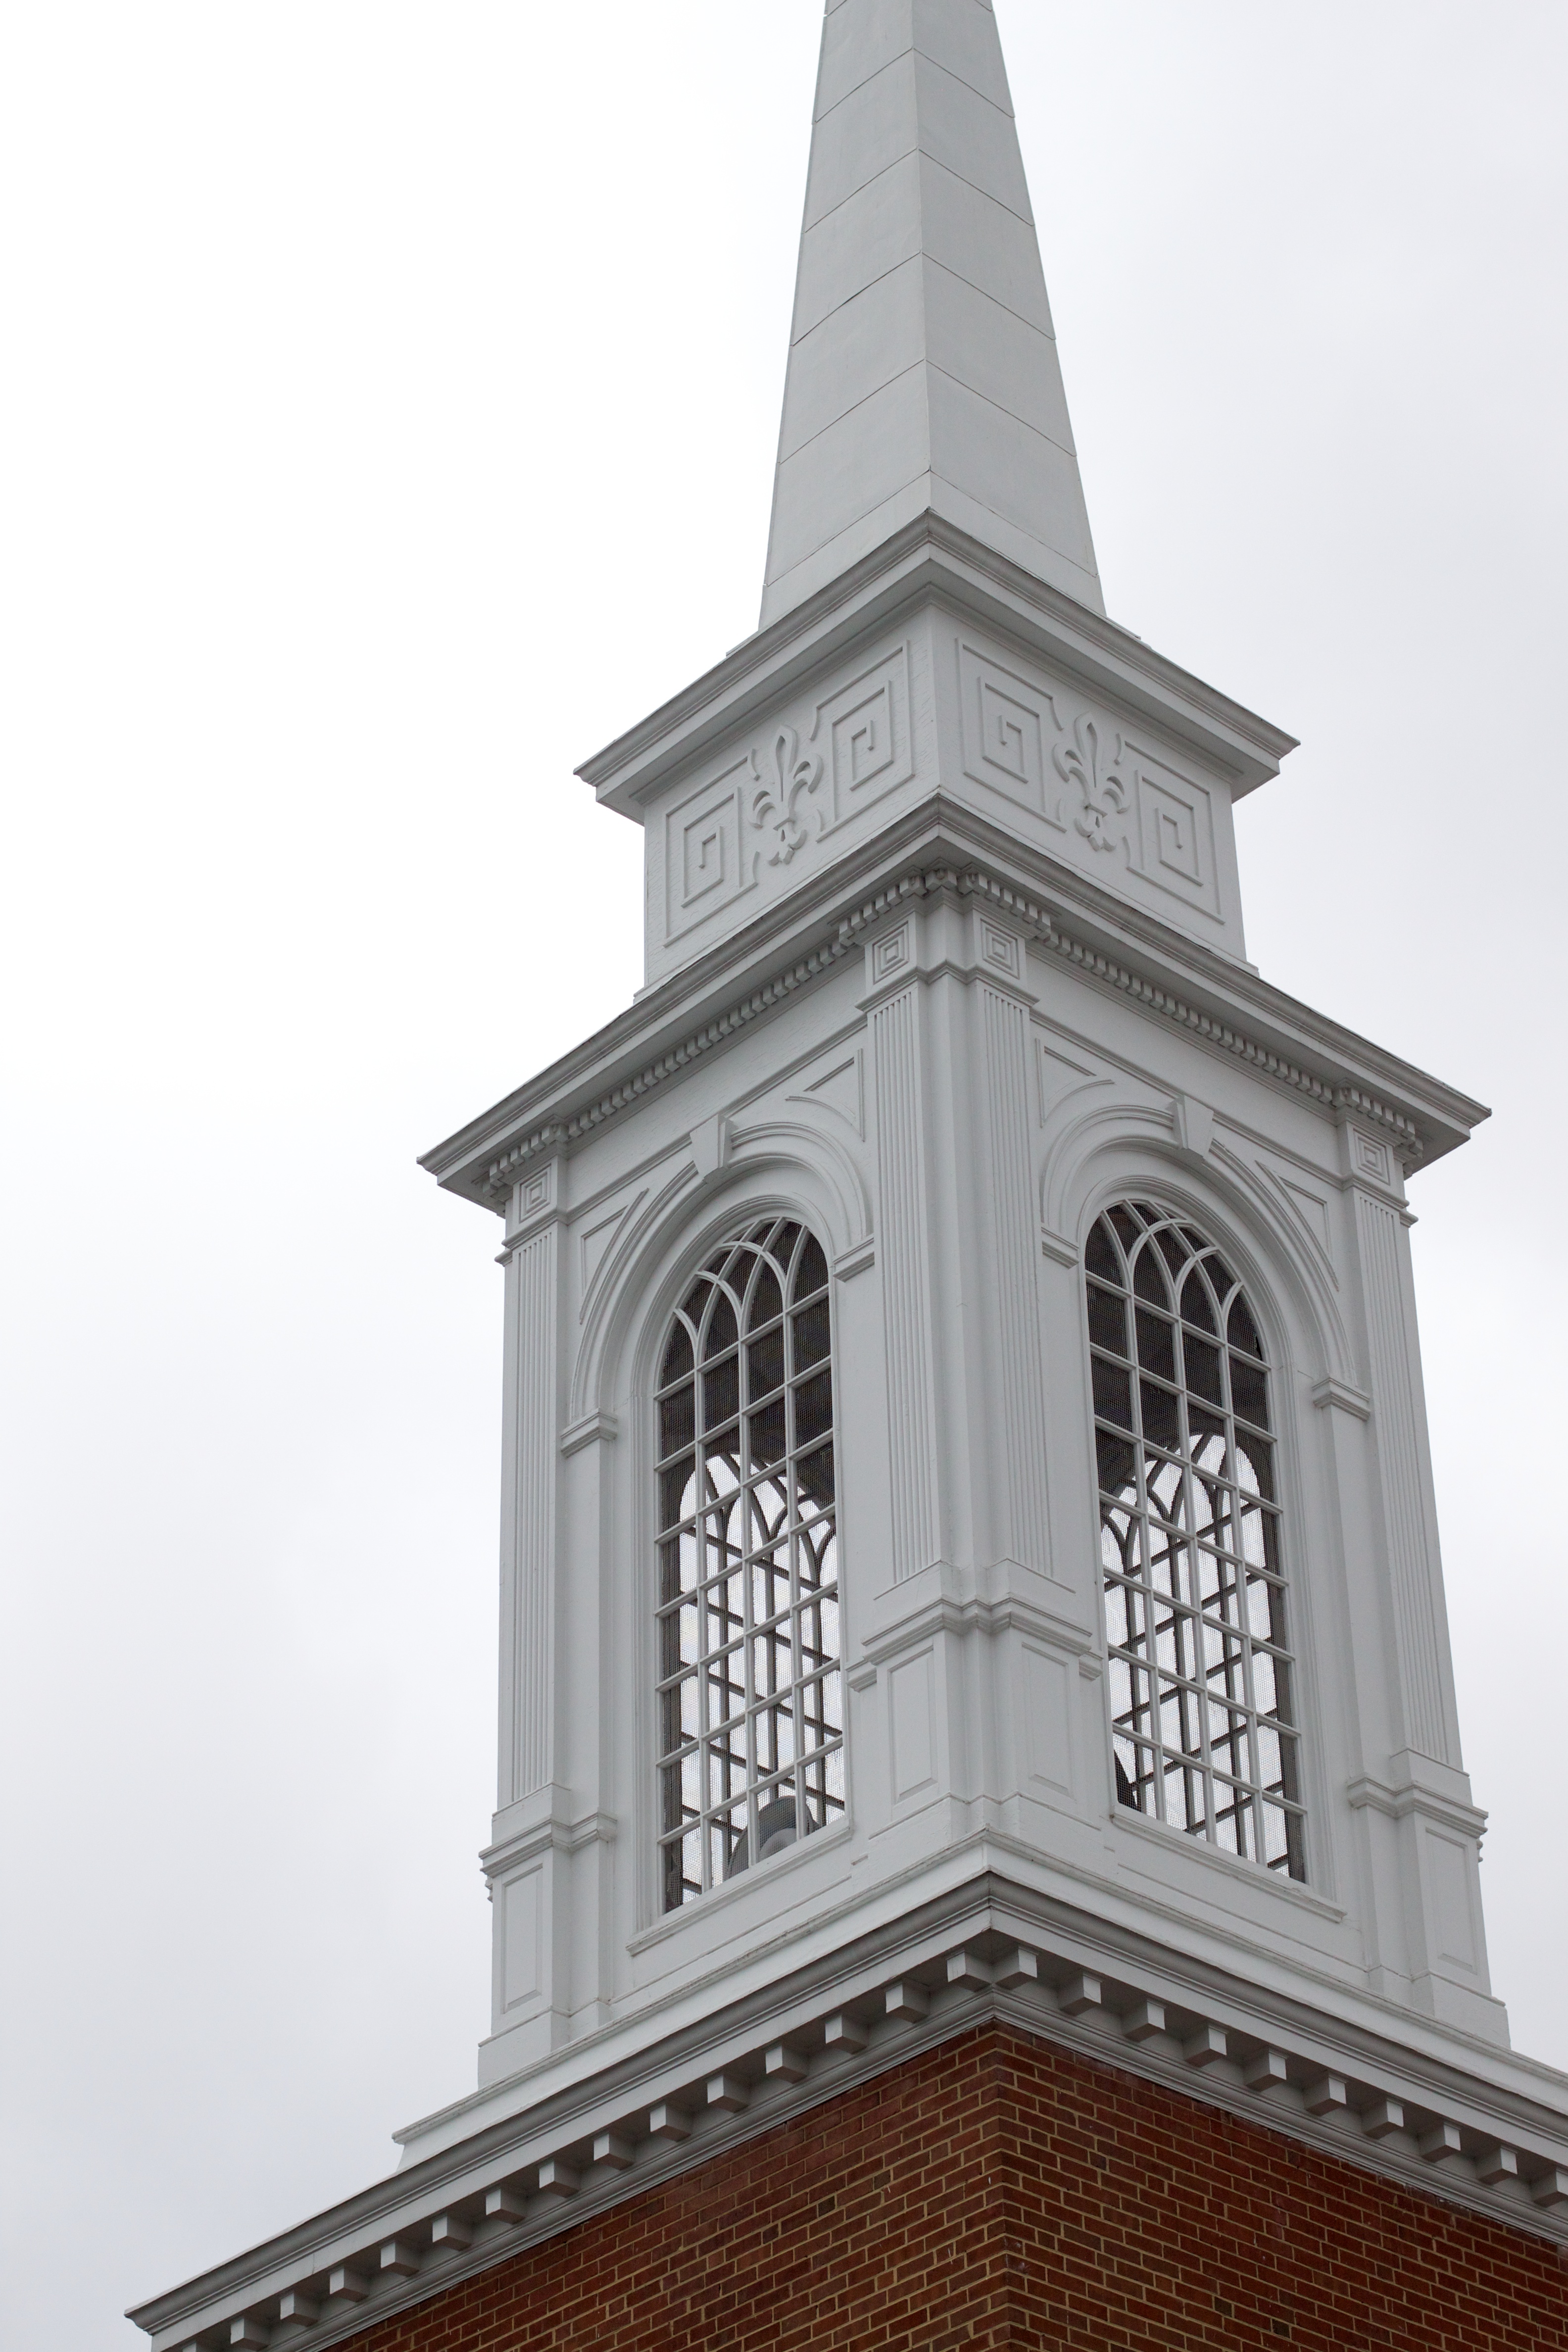
architecture, tower, landmark, facade, church, chapel, place of worship, bell tower, spire, steeple, symmetry, odyssey